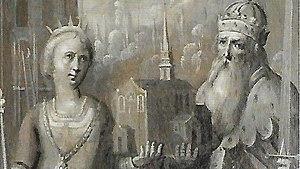
Saint-Évrard et sa femme Gisèle à l'Abbaye de Cysoing
L'abbaye Saint-Calixte de Cysoing est une ancienne abbaye de l'ordre des Augustins fondée en 833 par Évrard de Frioul et son épouse Gisèle. Un château du XVIIIᵉ siècle occupe son emplacement.
Évrard de Frioul ou saint Évrard, né vers 805-810 et mort autour de 866-69 est un personnage militaire, culturel et politique très important de l'empire carolingien. Il fut nommé duc de Frioul et marquis de Trévise par l'empereur Lothaire et sera sacré saint après sa mort. Les historiens lui donnent différents titres : marquis de Frioul, duc de Frioul, saint Évrard ou simplement Évrard de Frioul. Il est le fondateur de l'abbaye Saint-Calixte à Cysoing. Il serait le fils d'Unroch, comte de Ternois, issu de la famille des Unrochides et signataire du testament du roi Charlemagne et d'Ingeltrude de Paris, fille de Bègue, comte de Paris. Cependant, certaines sources remettent en question la parenté du marquis de Frioul. Il serait marié à Gisèle, fille de Louis le Pieux, avec qui il a dix enfants.